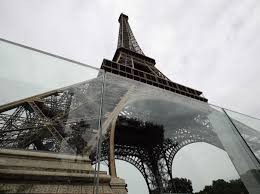
Landmark: Eiffel Tower